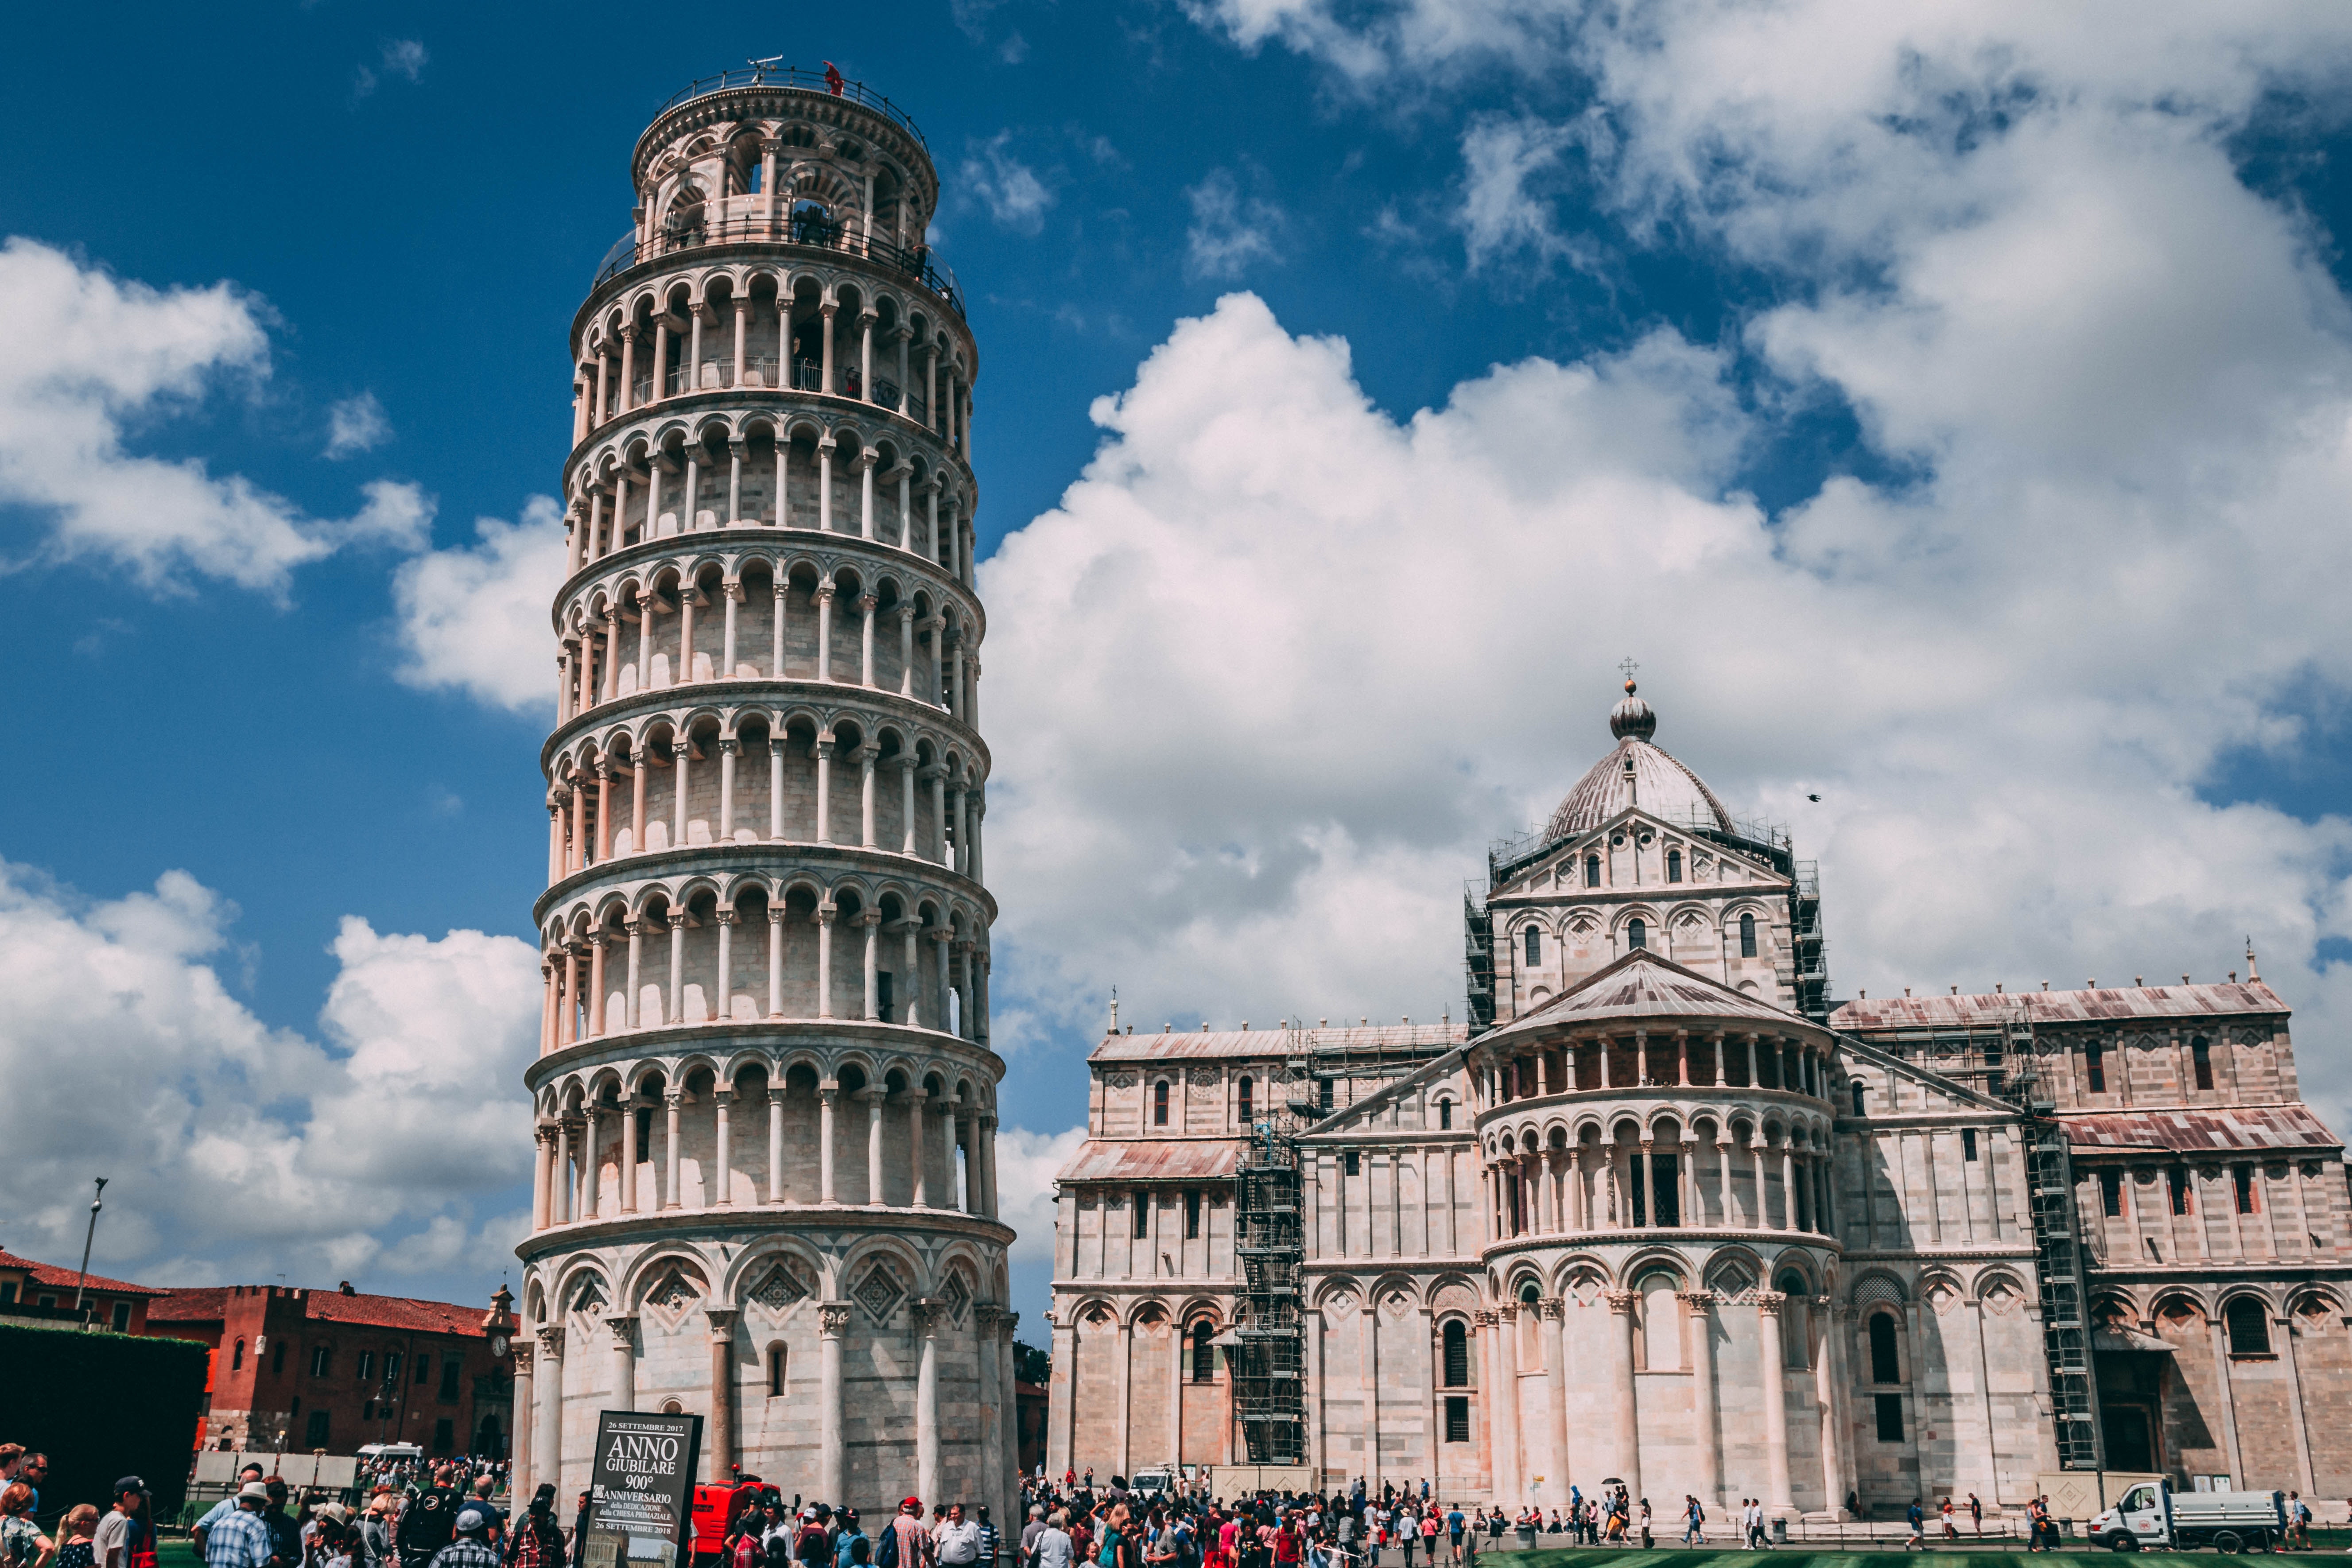
landmark, tower, architecture, building, city, sky, classical architecture, metropolis, metropolitan area, facade, tourist attraction, medieval architecture, tourism, town square, monument, national historic landmark, skyscraper, baptistery, listed building, mixed use, plaza